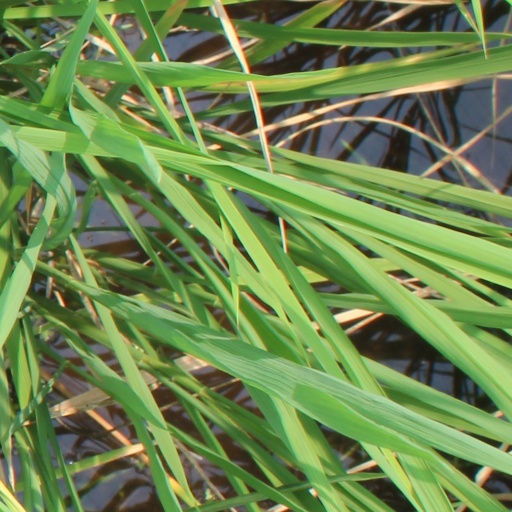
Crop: rice